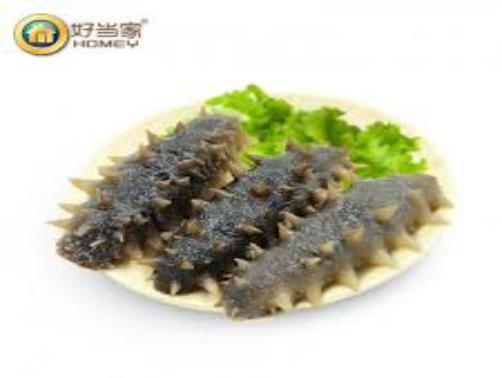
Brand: Homey
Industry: Food